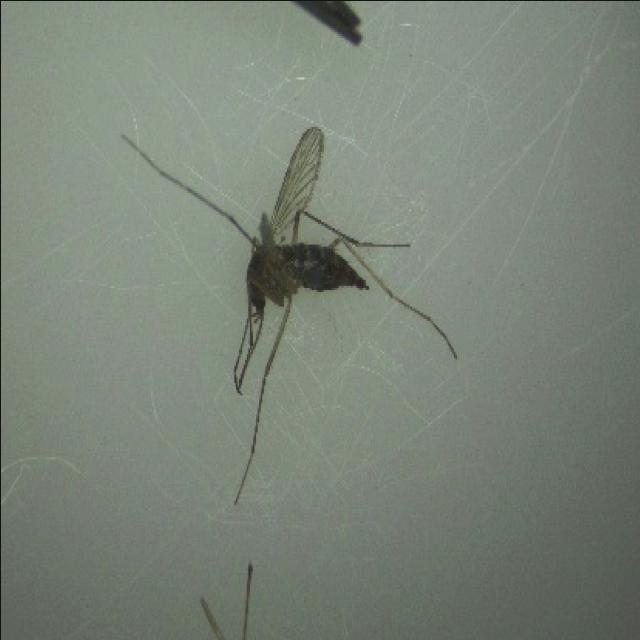
Species: aedes_vexans